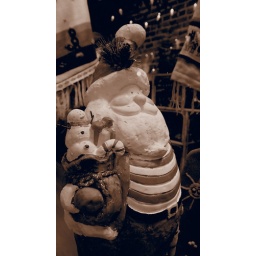
I was window shopping in the evening and he looked so cute standing in the window.